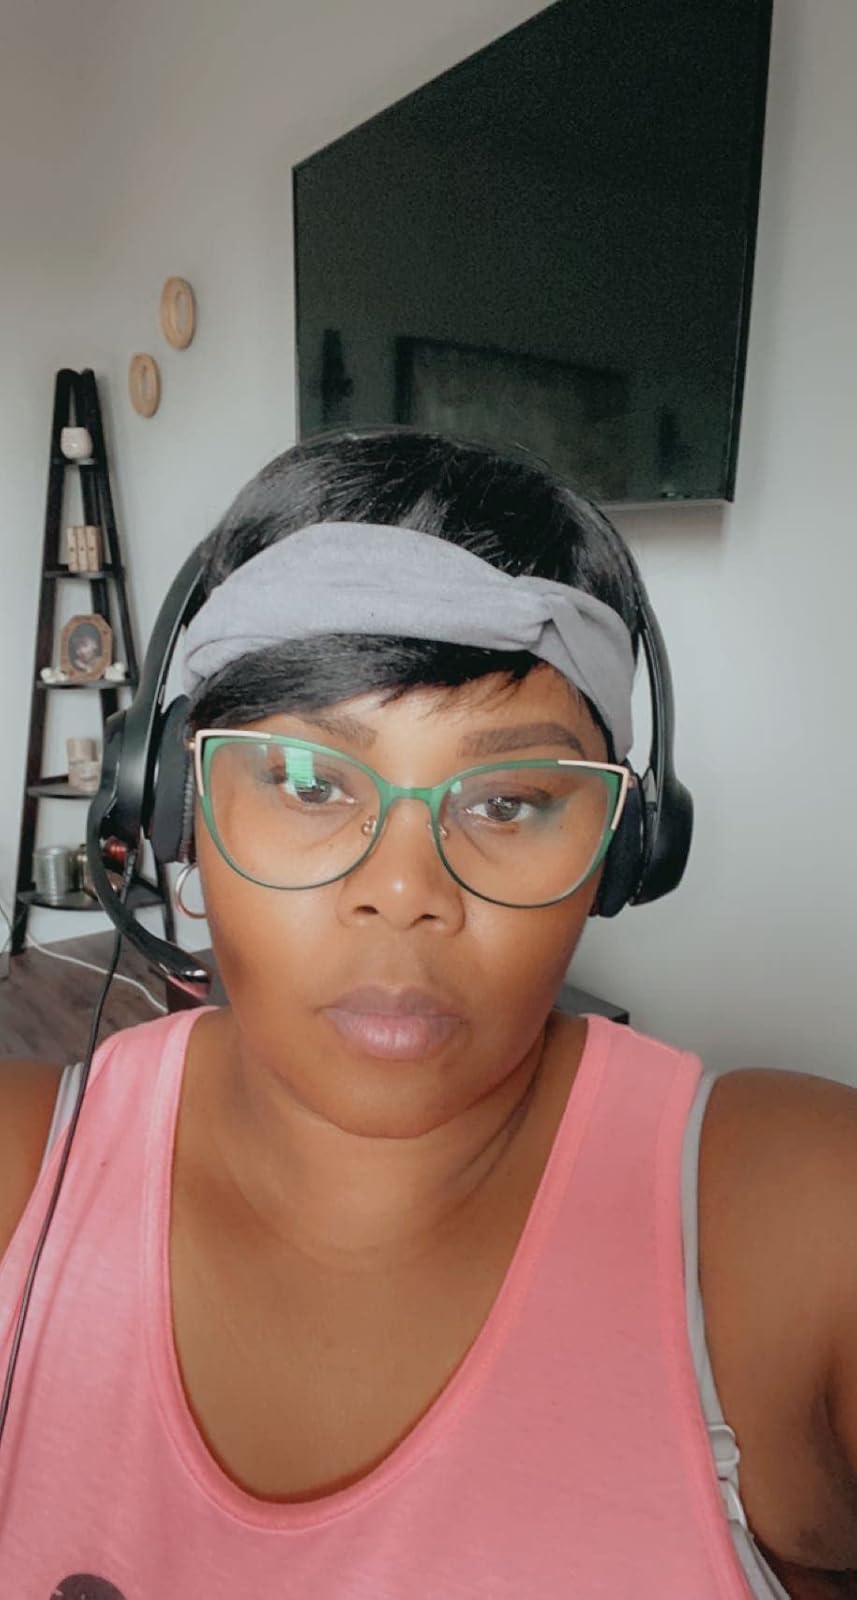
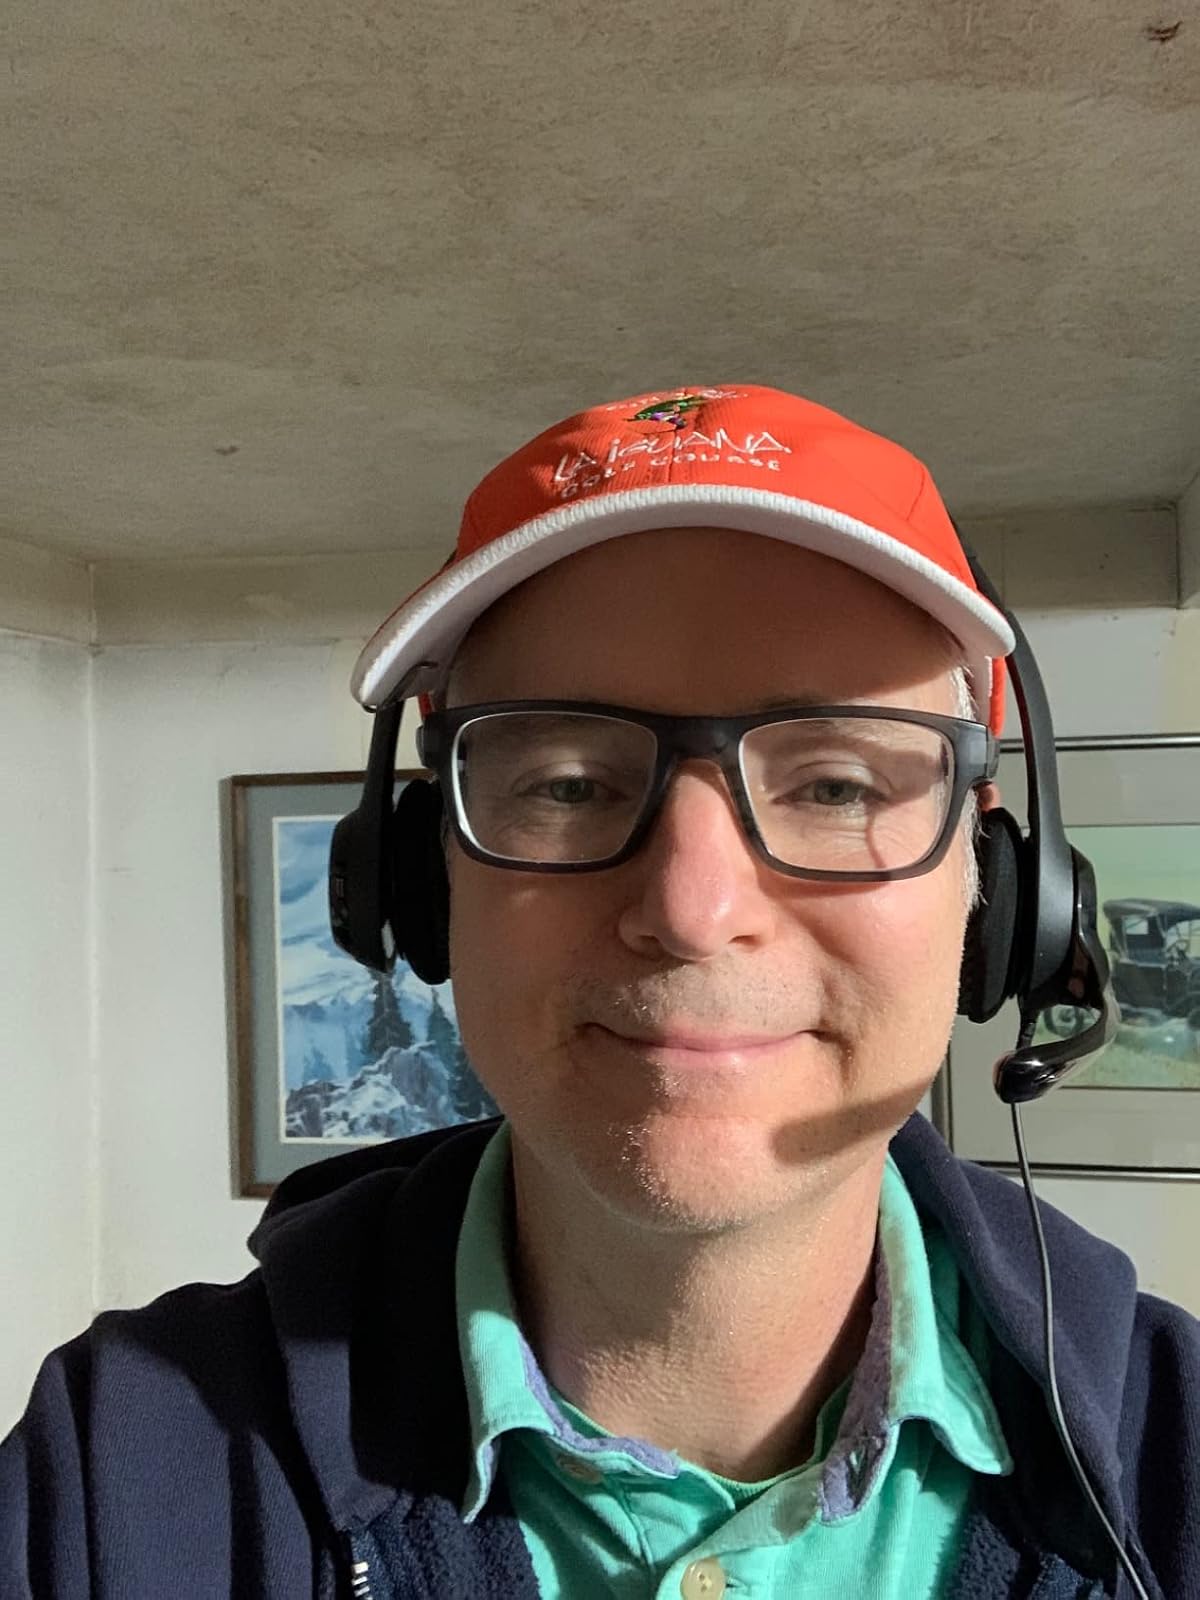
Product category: headphones
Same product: yes